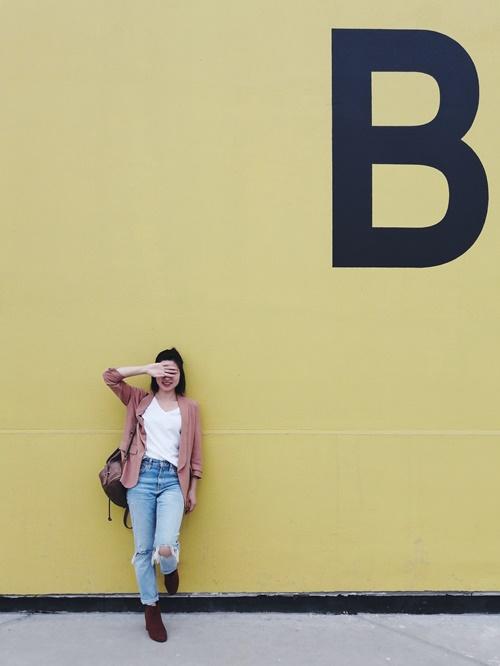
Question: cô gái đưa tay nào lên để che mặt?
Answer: cô gái dùng tay phải để che mặt